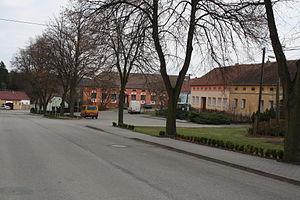
Petrůvky est une commune du district de Třebíč, dans la région de Vysočina, en République tchèque. Sa population s'élevait à 125 habitants en 2019.